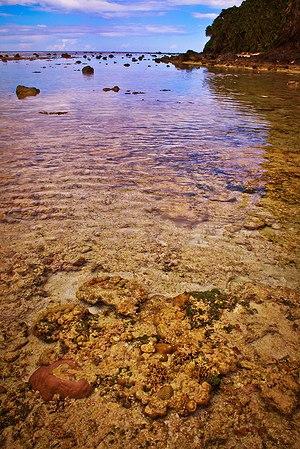
Miangas, en indonésien Pulau Miangas, anciennement La Palmas, est une île frontalière d'Indonésie située dans la mer de Célèbes et la mer des Philippines, entre les îles Talaud au sud et les Philippines au nord-ouest. Administrativement, elle appartient au kabupaten des Îles Talaud.